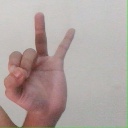
अक्षर: ण